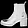
Label: Ankle boot